Elur Chetty

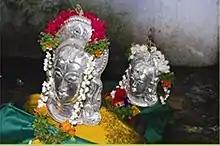
Arulmigu Thangammai-Thayammai

The community members then met the Chera King and sought permission to conduct trade. Trading then commenced, with Eraniel as the base, covering Ganapathipuram (Pazhaya Kadai), Parakkai, Colachel, Midalam, Thiruvithancode and Padmanabhapuram. Hence they were called Ezhur (meaning '7 towns') Chetty community.